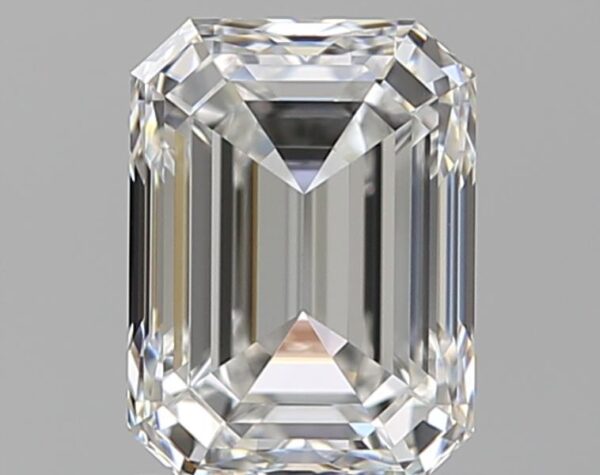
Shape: emerald
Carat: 1.5
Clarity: VVS2
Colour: F
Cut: EX
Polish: EX
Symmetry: EX
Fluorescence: N
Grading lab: GIA
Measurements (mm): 7.27 x 5.39 x 3.71